Operation Sandblast

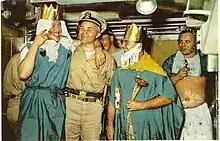
Color photograph of crossing the line ceremony held in the crews mess compartment of the nuclear submarine USS "Triton" that includes (from left to right) crewman Wilmot A. Jones dressed as the Queen of the Royal Court; Captain Edward L. Beach dressed in khaki uniform and ceremonial sword; Chief Loyd Garlock dressed as King Neptune, Ruler of the Raging Main; crewman Ross MacGregor dressed as Davy Jones in background; and crewman Harry Olsen dressed as the Royal Baby.

On March 1, 1960, as "Triton" passed along the east coast of South America, a trio of crises threatened to end Operation Sandblast prematurely. The first was when Chief Radarman (RDC) John R. Poole began suffering from a series of kidney stones. The second was when the ship's fathometer went out of commission, with its loss meaning "Triton" could no longer echo-sound the sea floor, increasing the danger of grounding or collision as the ship traveled through poorly charted waters. Captain Beach observed: